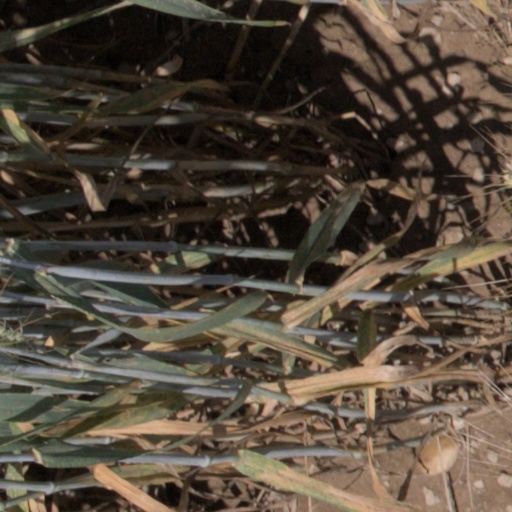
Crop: wheat